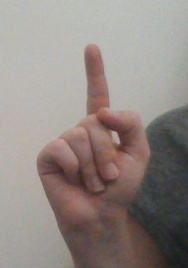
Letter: bb